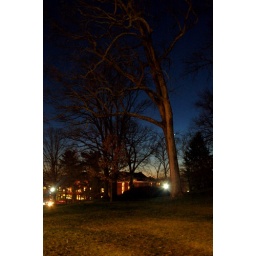
You can see Venus in the sky right by the tree trunk. &amp;lt;3